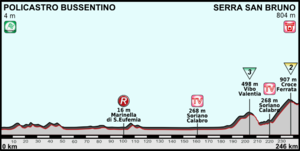
La 4ᵉ étape du Tour d'Italie 2013 s'est déroulée le mardi 7 mai 2013, entre les villes de Policastro Bussentino et Serra San Bruno sur une distance de 246 km. La victoire revient au sprint à l'Italien Enrico Battaglin. Son compatriote Luca Paolini conserve le maillot rose de leader du général.